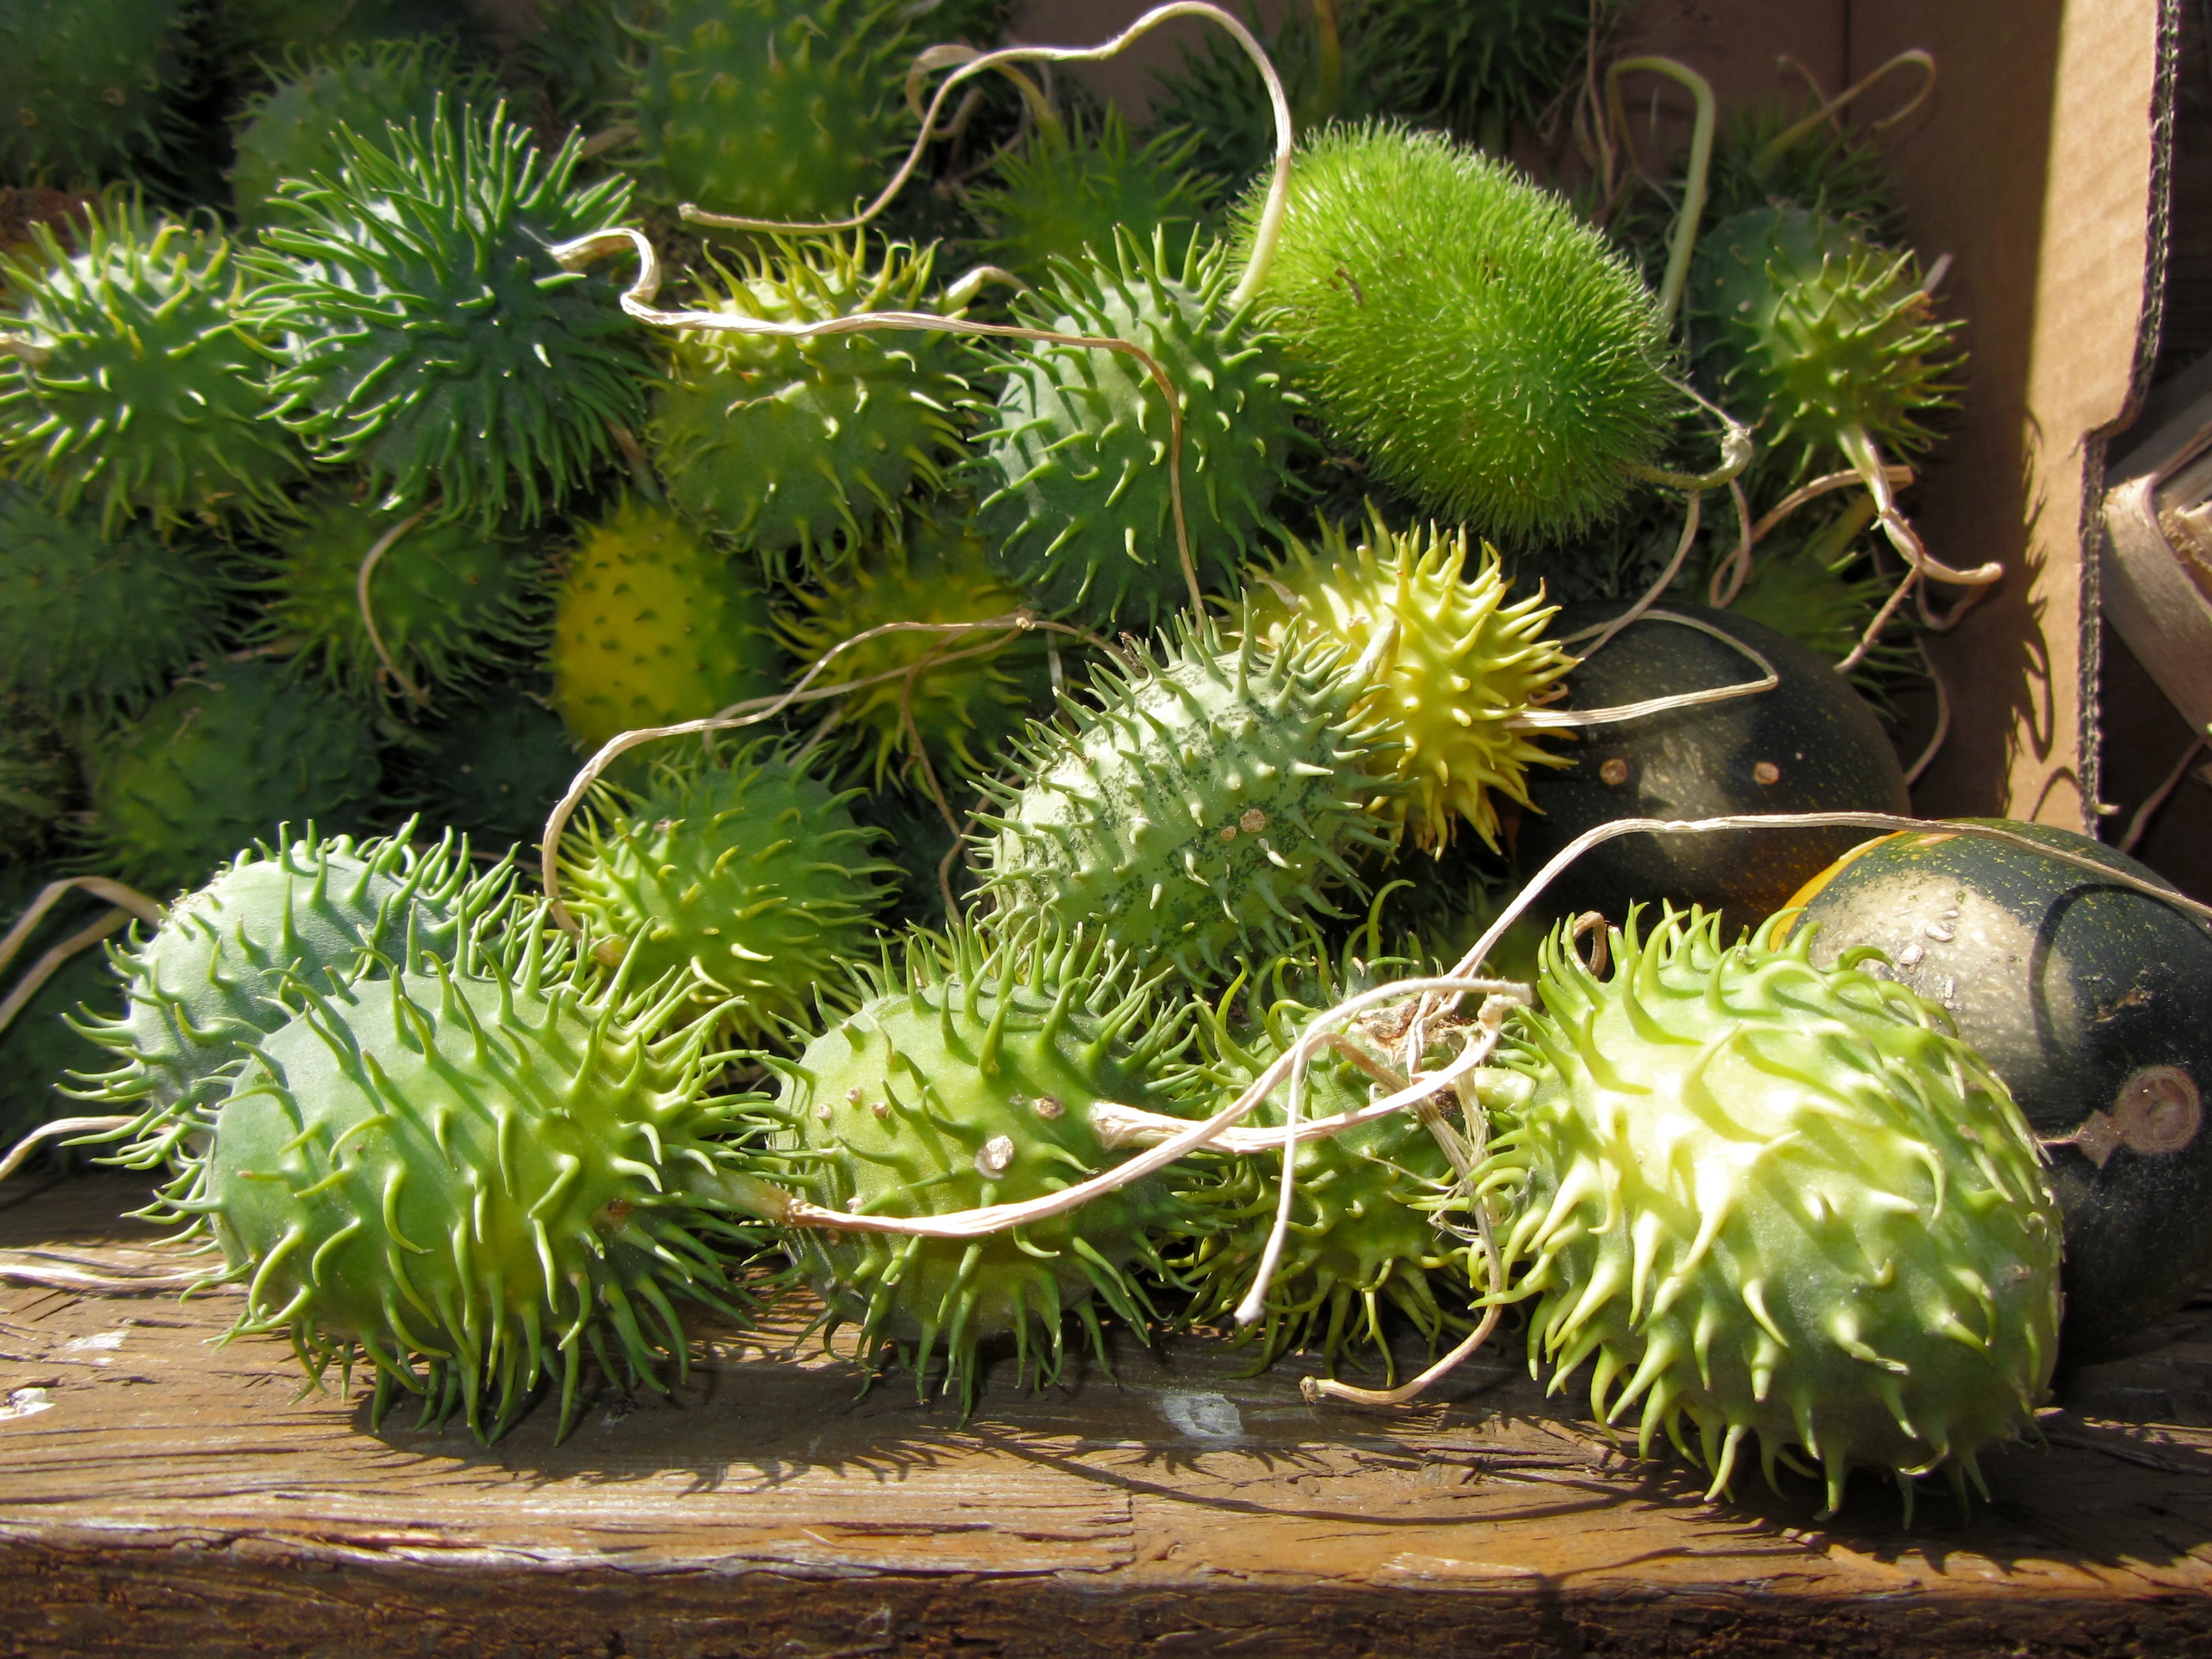
tree, cactus, plant, flower, green, produce, botany, garden, flora, vegetables, flowering plant, chayote, hedgehog cucumber, land plant, thorns spines and prickles, arecales